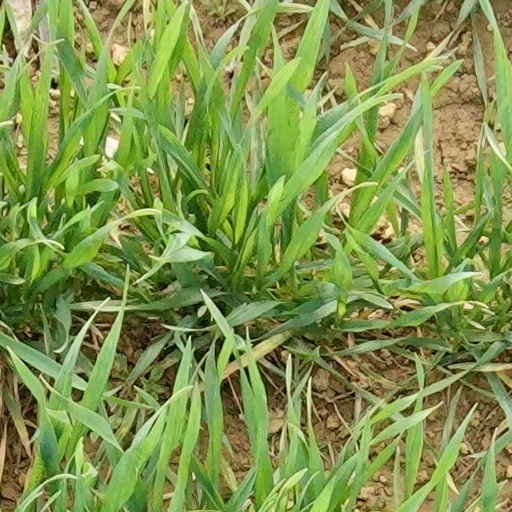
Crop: wheat